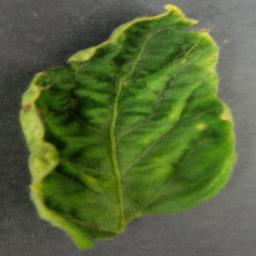
Label: Tomato___Tomato_Yellow_Leaf_Curl_Virus